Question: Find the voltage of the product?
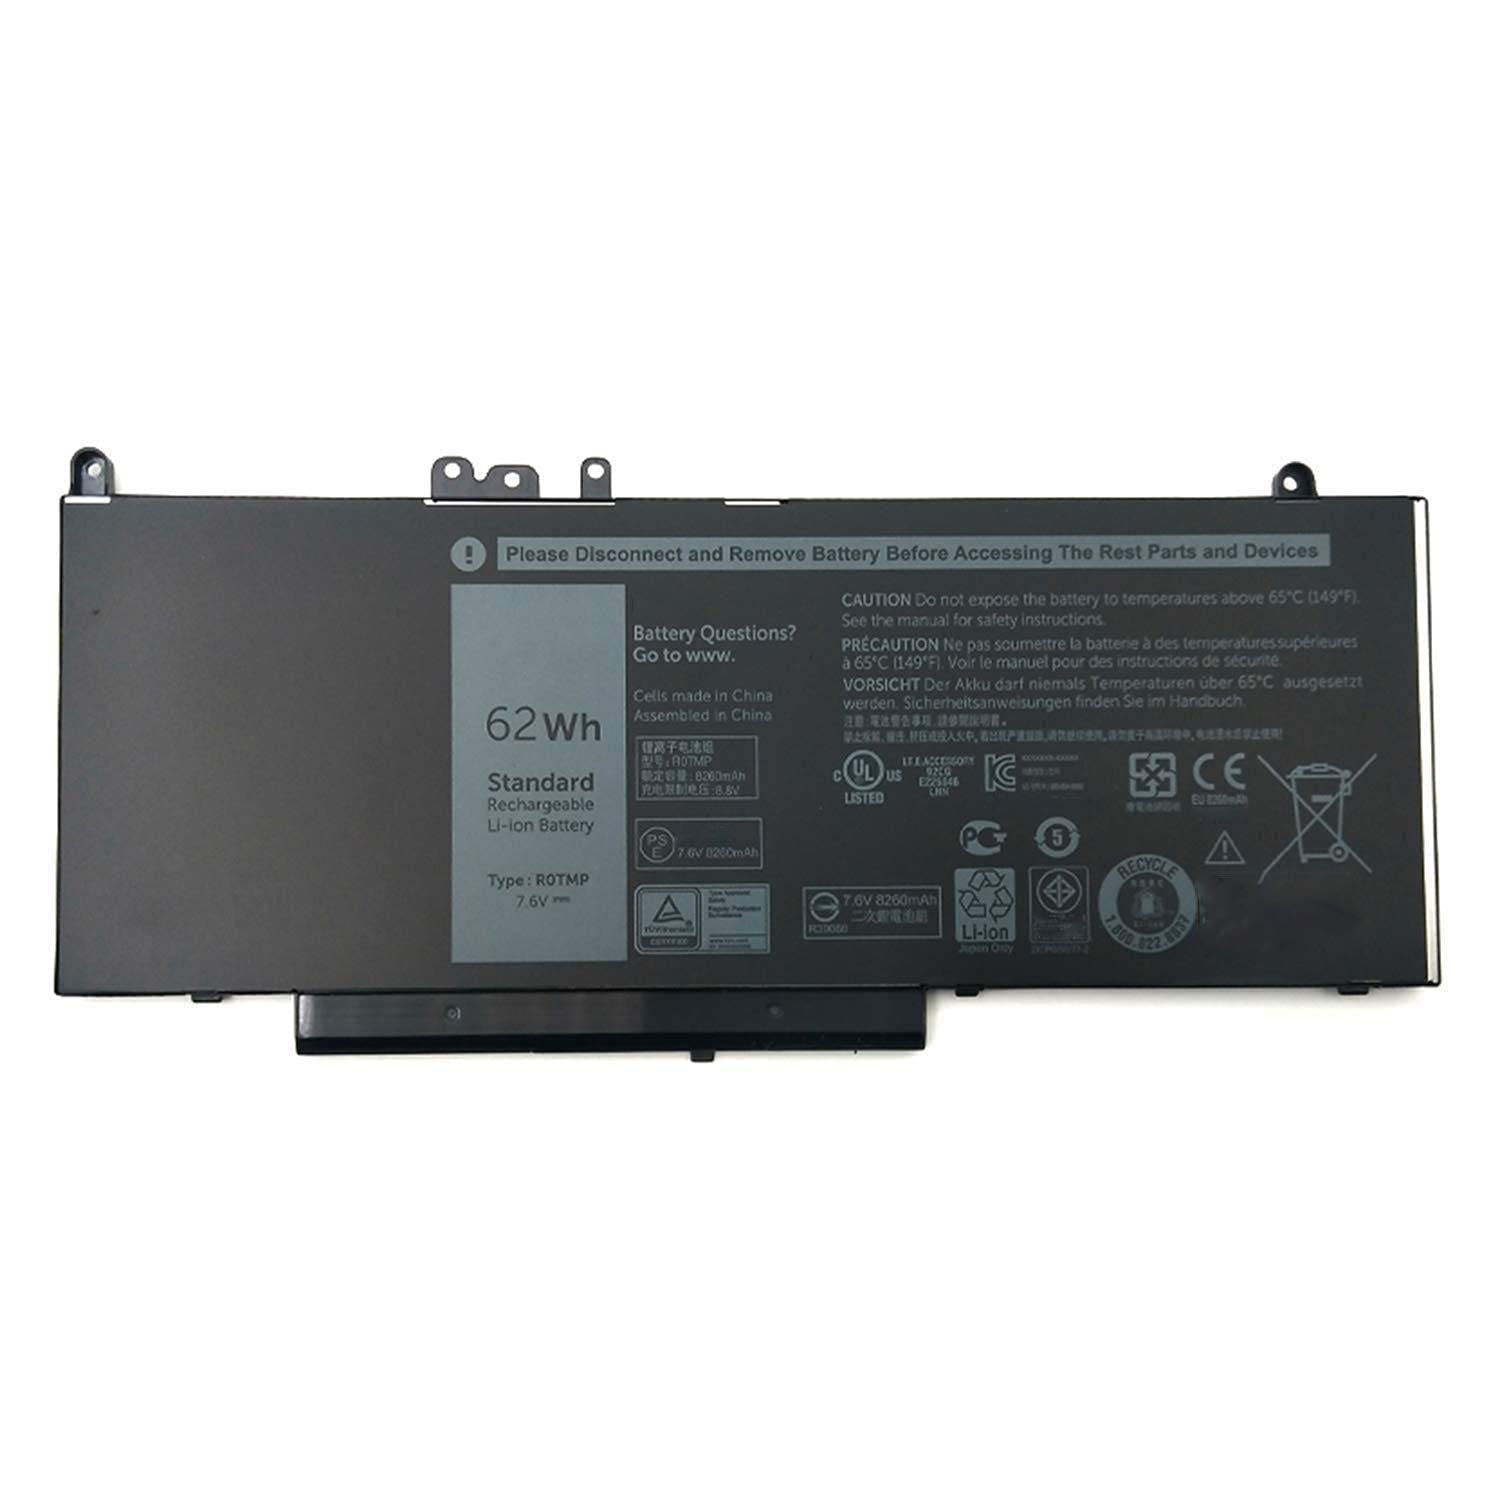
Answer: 7.6 volt